Prince Hoshikawa Rebellion

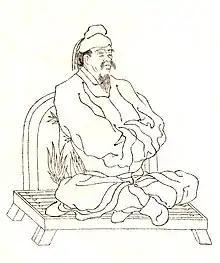
Ōtomo no Muroya, who quelled the rebellion

Hoshikawa's elder brother, Prince Iwaki, tried to interfere, but to no avail: heeding the advice of his mother, Hoshikawa seized the Imperial treasury and together with Wakahime, his half-brother, Prince Iwaki, and others, they locked themselves in the treasury. The treasury, which architecturally would have resembled a granary, was besieged by high-ranking court officials and their troops, and eventually burned together with all the people inside, except for a minor official who was spared and who, out of gratitude, later presented 25 acres of land to the commander of the triumphant army Ōmuraji, Lord Ōtomo no Muroya.